Don Powell

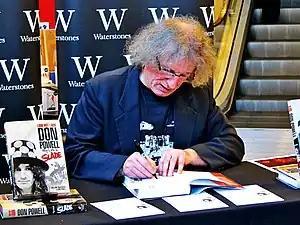
Powell signing copies of his biography "Look Wot I Dun - My Life in Slade" at Liverpool One's Waterstones in 2014

Donald George Powell (born 10 September 1946) is an English musician who was the drummer for glam rock and later hard rock group Slade for over fifty years, from 1966 until he was dismissed by Dave Hill in 2020.